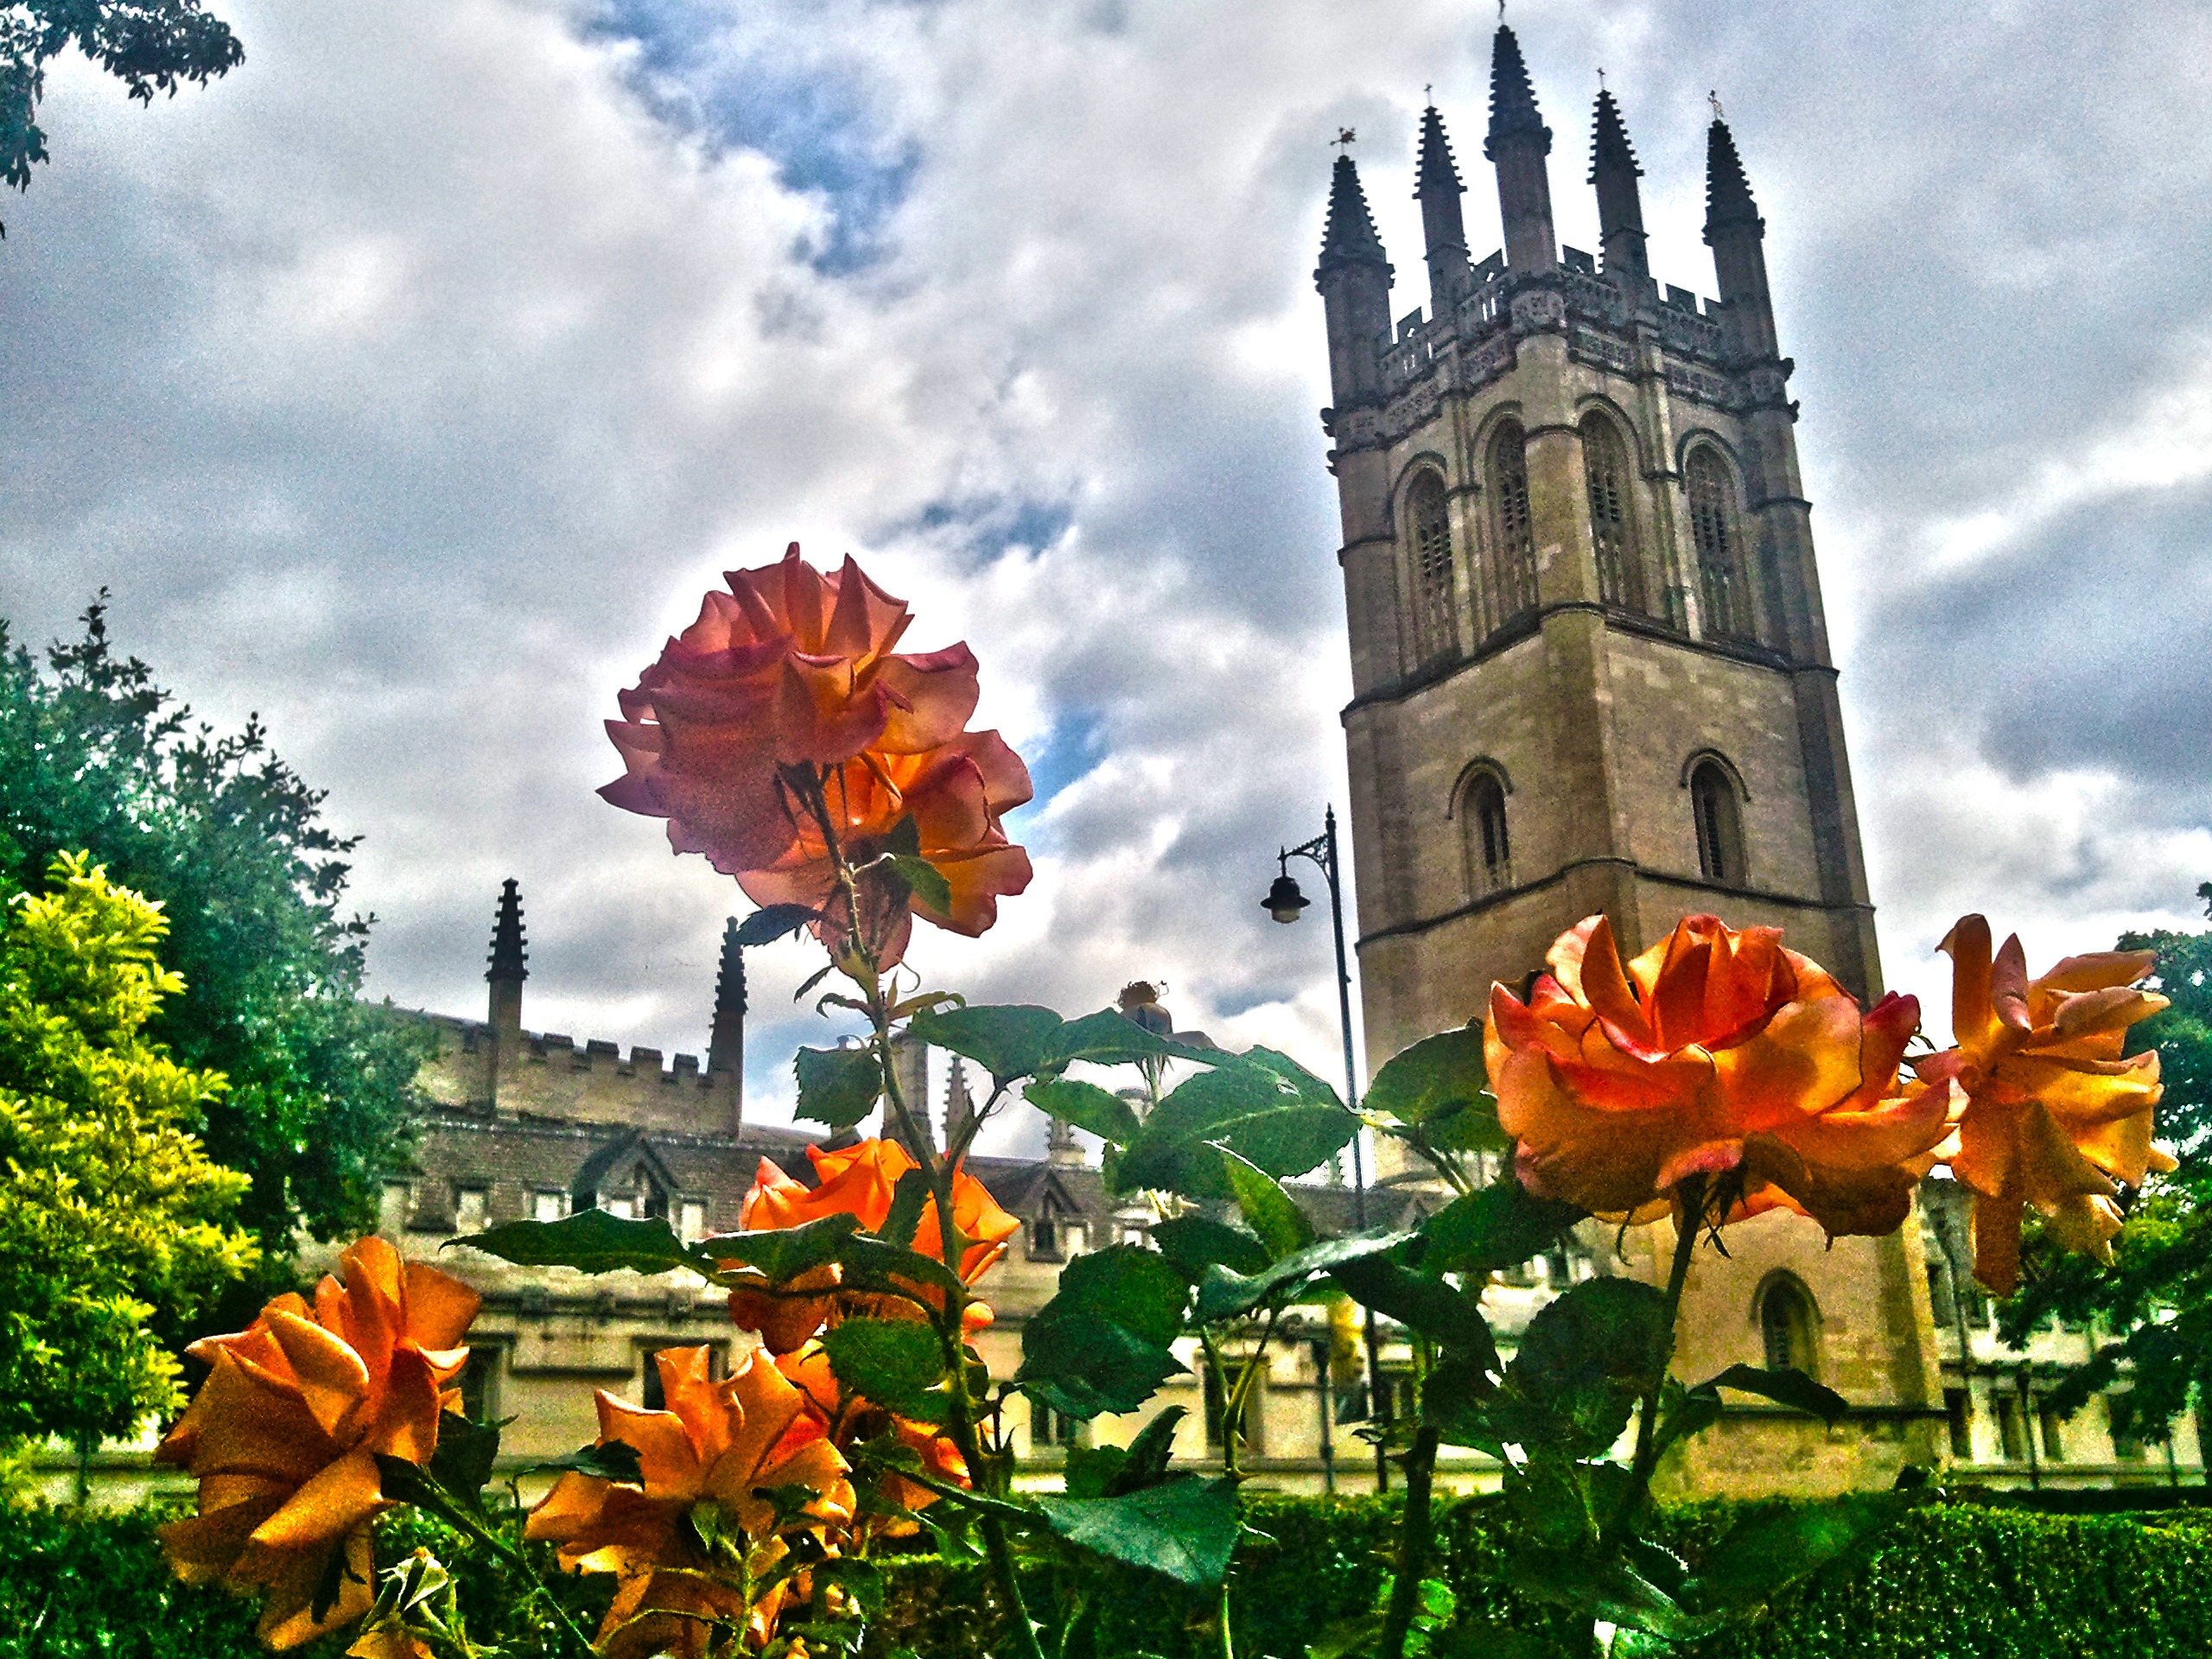
blossom, plant, stem, leaf, flower, petal, bloom, floral, environment, herb, natural, autumn, park, botany, agriculture, flora, botanical, wildflower, outdoors, england, vegetation, collage, oxford, horticulture, organic, flowering plant, land plant, magdalena